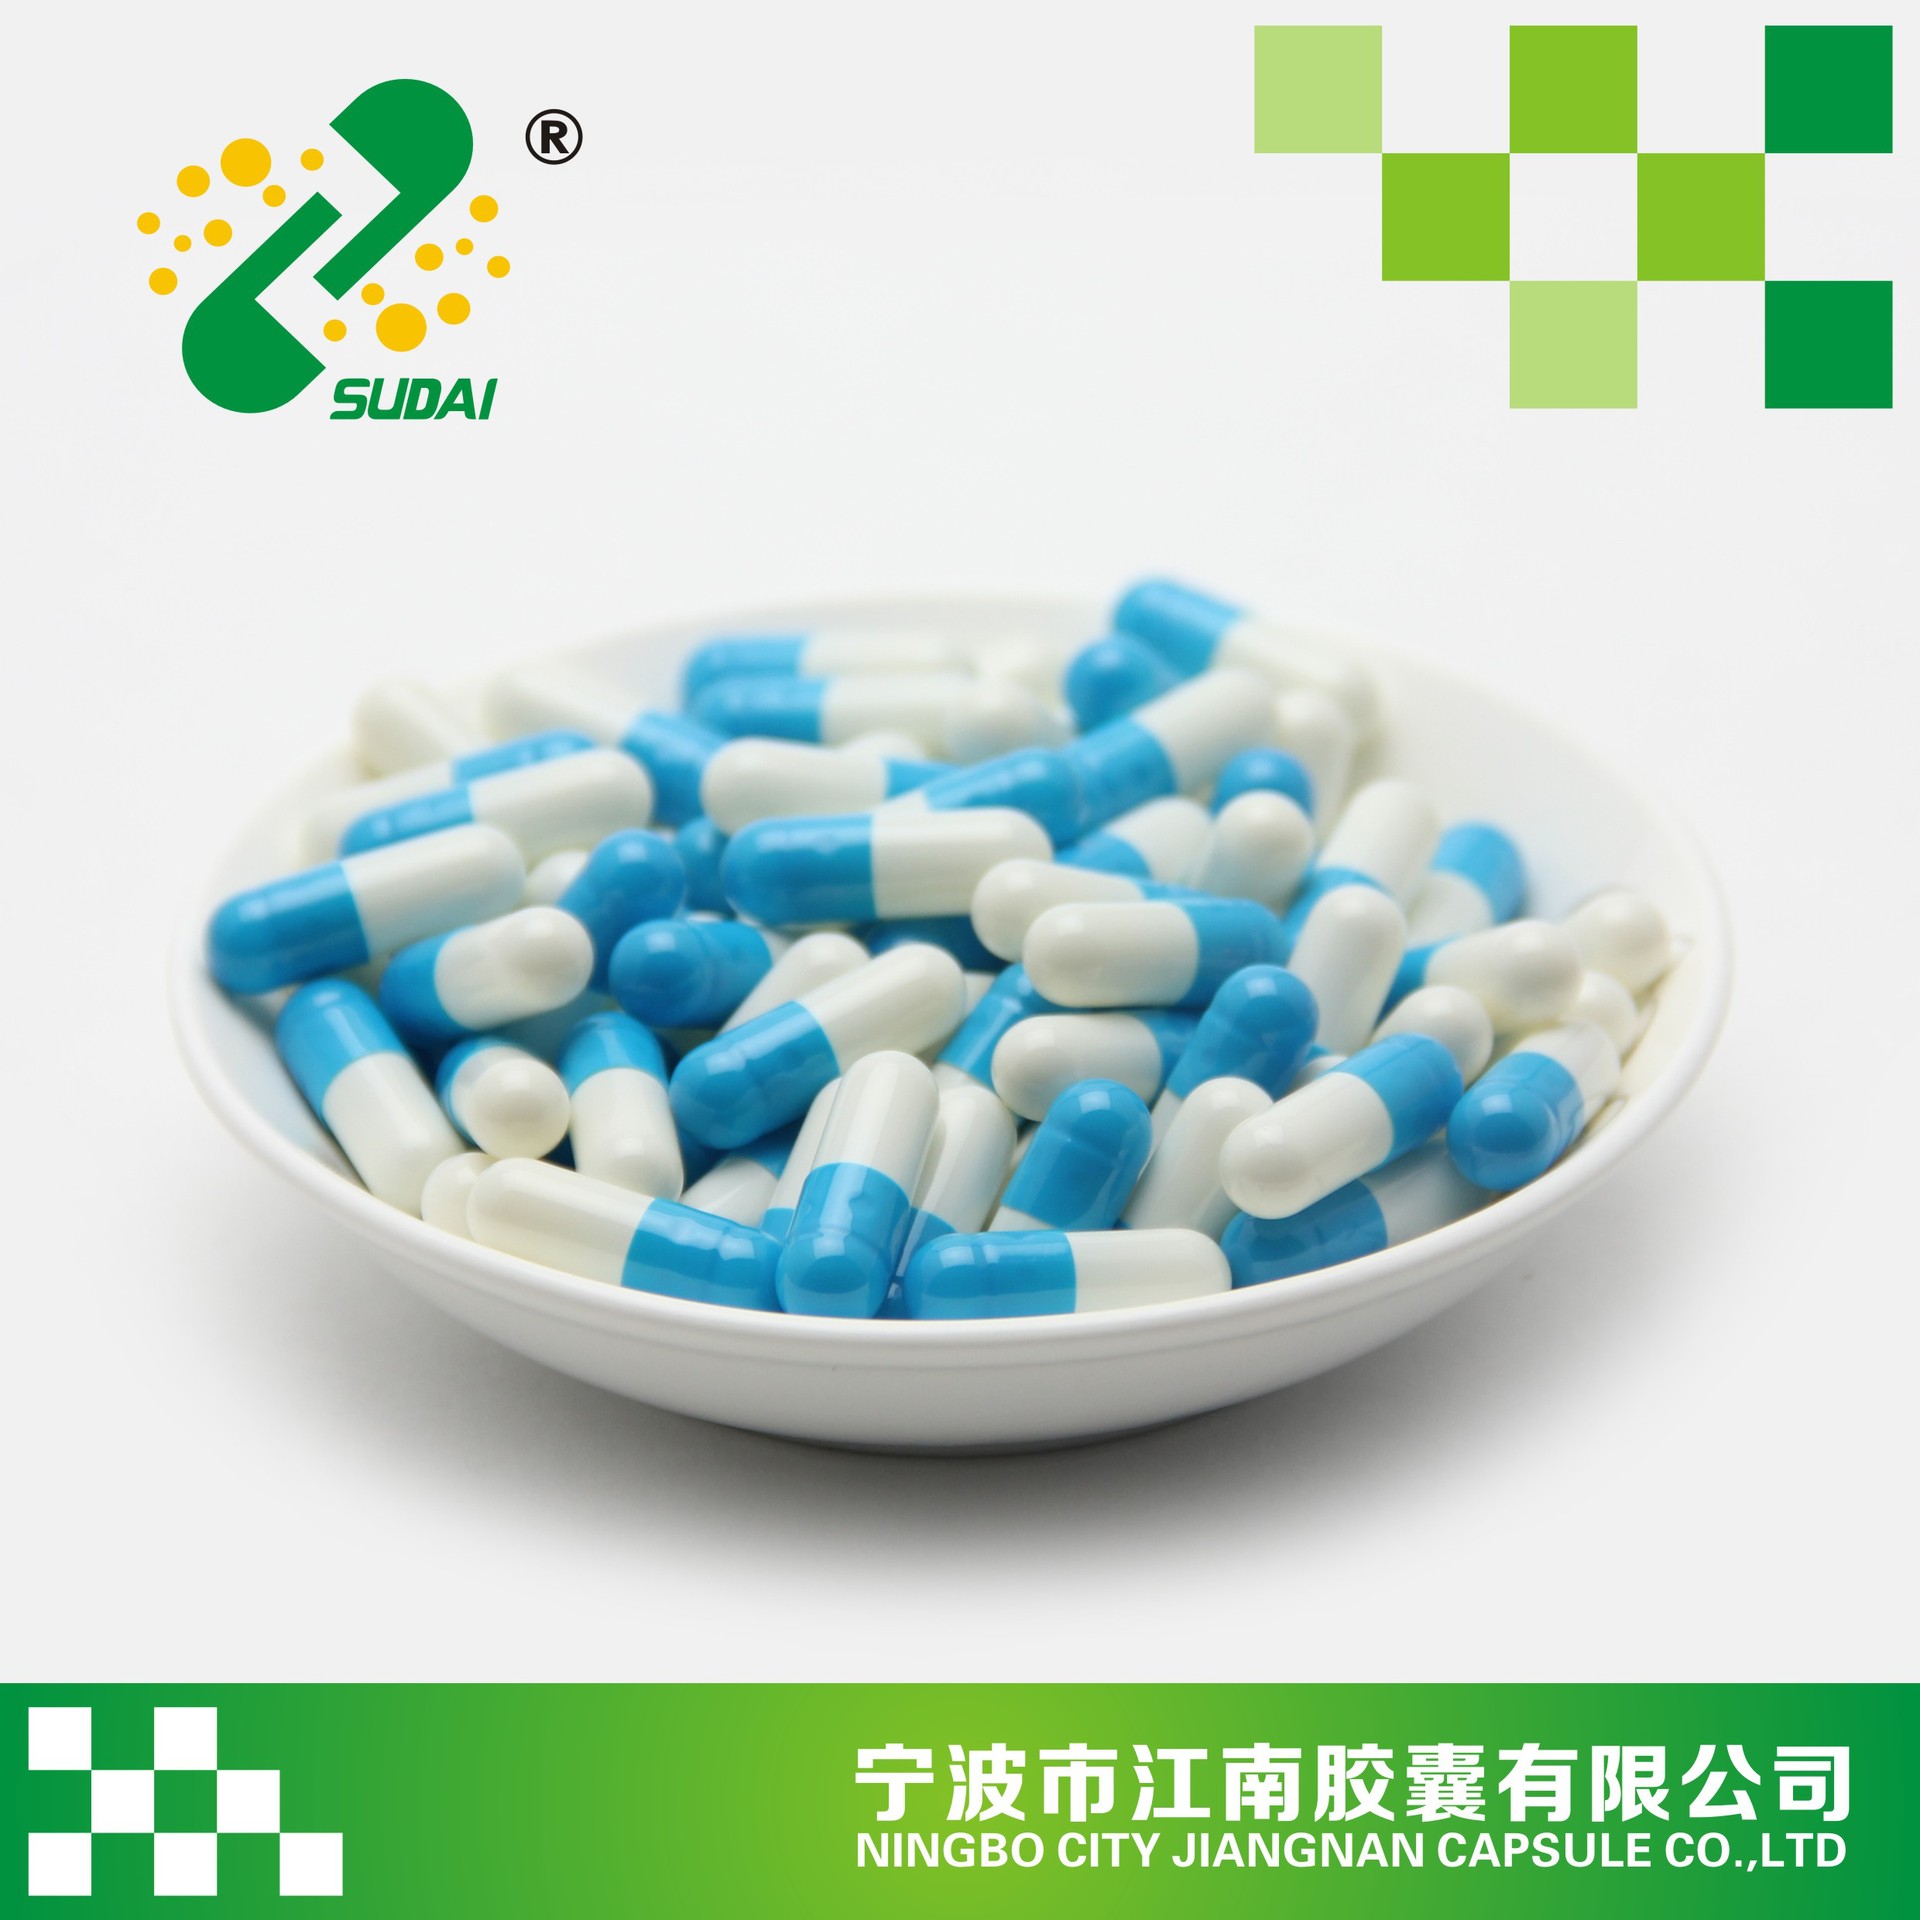
Label: plastic